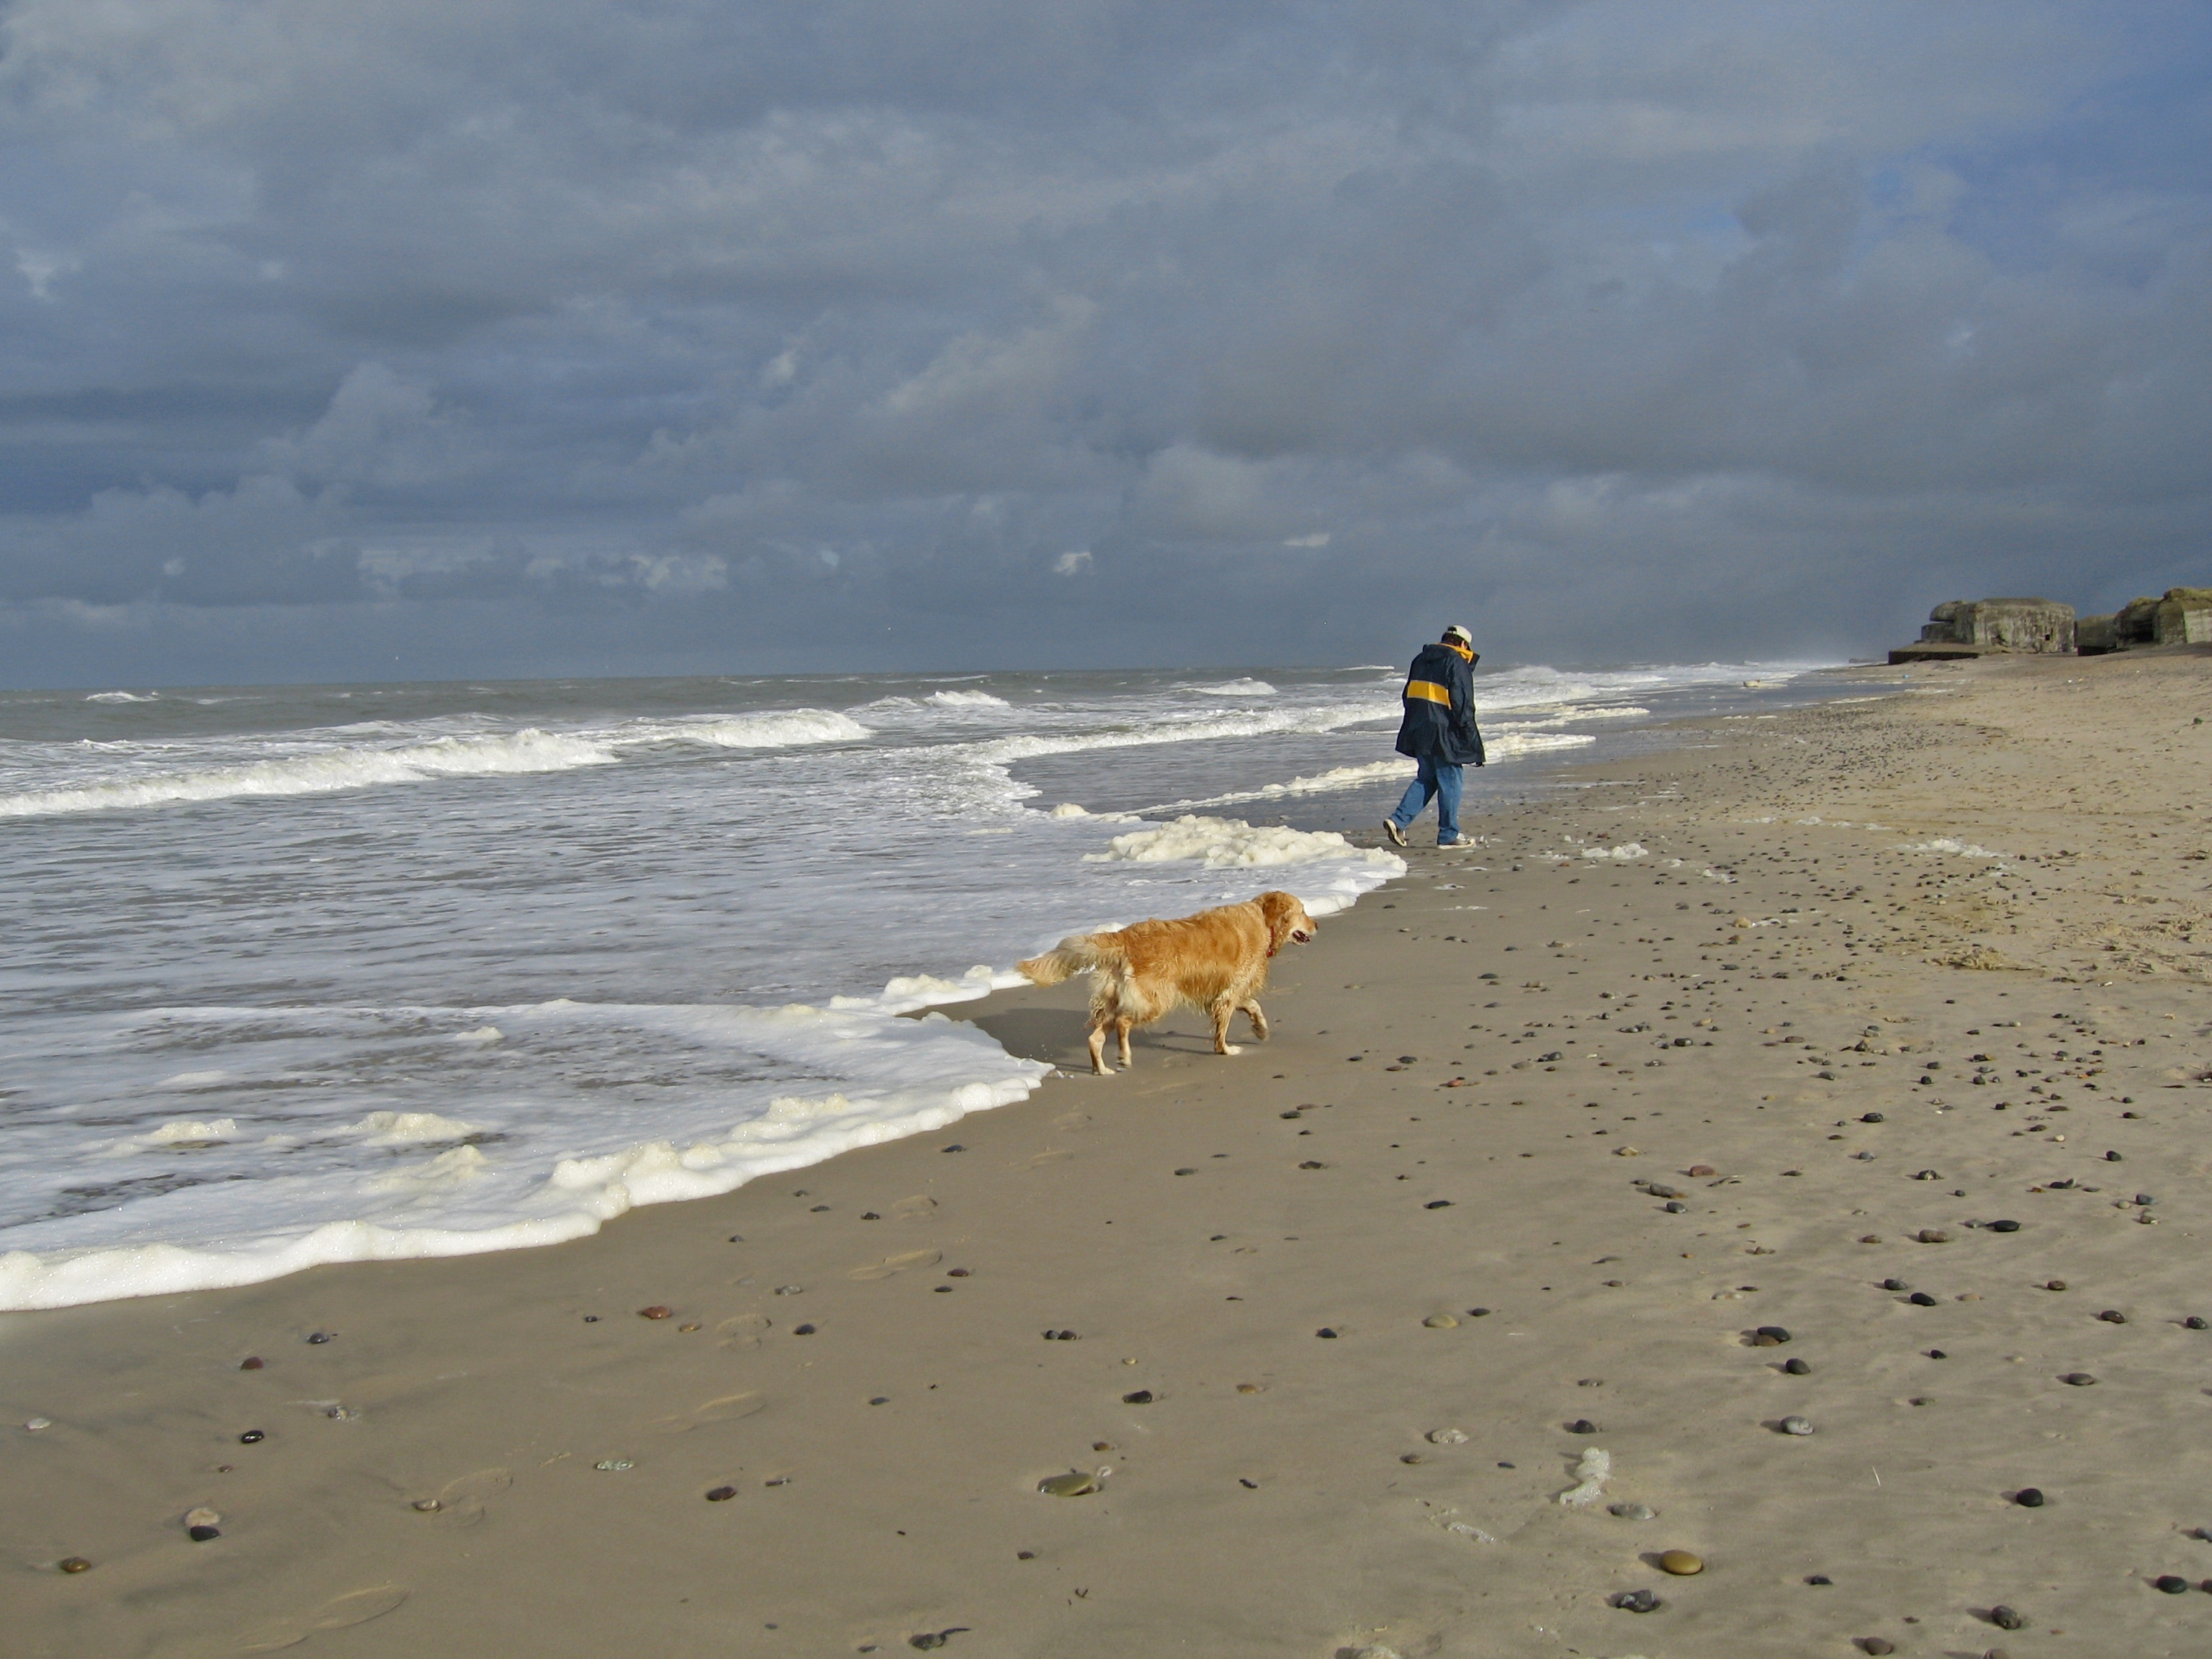
man, beach, landscape, sea, coast, water, sand, ocean, shore, wave, dog, cliff, bay, terrain, body of water, denmark, north sea, cape, bunker, wind wave